Dereham

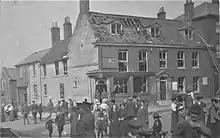
Locals view the damage after the 1915 Zeppelin raid on Dereham, Norfolk

In December 1915, Zeppelin L14 dropped bombs between Bylaugh Park and Dereham. Seventy-five bombs were dropped on Dereham, with several houses destroyed and eight or nine bombs dropped onto the Red Cross hospital established in the vicarage, although these failed to detonate. Another bomb hit the guildhall and destroyed windows in the church. Four people were killed and six injured during the raid, with the coroner's report stating that the deaths were caused by bombs "unlawfully dropped from a Zeppelin aircraft."